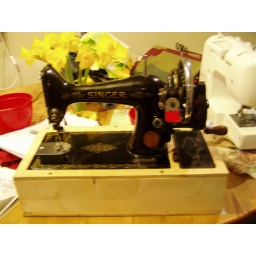
new wooden box for my old sewing machine to sit in